Chandamama

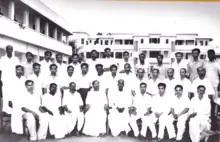
Chandamama Magazine team in 1952

The stories embedded in the never-ending story of King Vikramāditya and Vetala (Vampire), an adaptation of an ancient Sanskrit work Baital Pachisi, brought wide repute to this magazine, and were also featured in popular TV serials. In each issue, the Vetala, in order to prevent him fulfill a vow, poses a typical catch-22 question to king Vikramāditya, involving a moral dilemma. The wise king answers correctly, and is thus defeated by the Vetala, forcing the king do it all over again and again.